Kalenderhane Mosque

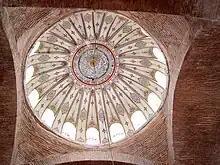
Dome of the mosque

Kalenderhane Mosque is a former Eastern Orthodox church in Istanbul, Turkey, converted into a mosque by the Ottomans. With high probability the church was originally dedicated to the Theotokos Kyriotissa. The building is sometimes referred to as Kalender Haneh Jamissi and St. Mary Diaconissa. This building represents one among the few extant examples of a Byzantine church with domed Greek cross plan.